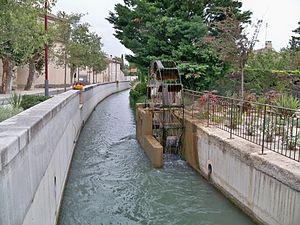
roue à aubes sur le canal Saint Julien, à Cheval-Blanc, Vaucluse, France
Cheval-Blanc est une commune française, située dans le département de Vaucluse en région Provence-Alpes-Côte d'Azur.